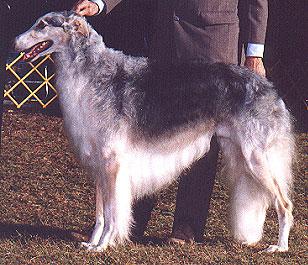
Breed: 226-n000064-borzoi